Arsenal of Democracy

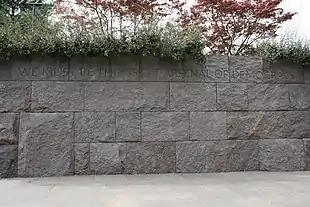
The "Arsenal of Democracy" quotation from Franklin D. Roosevelt's fireside chat of December 29, 1940, is carved into the stone of the Franklin Delano Roosevelt Memorial.

"Arsenal of Democracy" was the central phrase used by U.S. President Franklin D. Roosevelt in a radio broadcast on the threat to national security, delivered on December 29, 1940—nearly a year before the United States entered the Second World War (1939–1945). Roosevelt promised to help the United Kingdom fight Nazi Germany by selling them military supplies while the United States stayed out of the actual fighting. The president announced that intent a year before the attack on Pearl Harbor (7 December 1941), at a time when Germany had occupied much of Europe and threatened Britain.